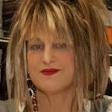
Age: 57